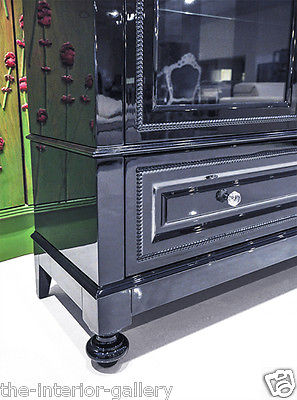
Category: cabinet